History of Nova Scotia

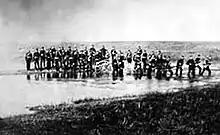
Members of the Halifax Provisional Battalion fording a stream near Swift Current, Saskatchewan during the North-West Rebellion

During the War of 1812 with the United States, Nova Scotia became an even larger military base for the British as the centre for the British Royal Navy's blockade and naval raids on the United States. The colony also contributed to the war effort by purchasing or building various privateer ships to seize 250 American vessels. The colony's privateers were led by the town of Liverpool, Nova Scotia, notably by the schooner Liverpool Packet which captured over fifty ships in the war – the most of any privateer in Canada. The Sir John Sherbrooke (Halifax), jointly owned between Liverpool and Halifax was also very successful during the war, being the largest privateer from British North America. Other communities also joined the privateer campaign, including Annapolis Royal, Windsor, and in Lunenburg, Nova Scotia, three members of the town of purchased a privateer schooner and named it "Lunenburg" on August 8, 1814. The Nova Scotian privateer vessel captured seven American vessels.